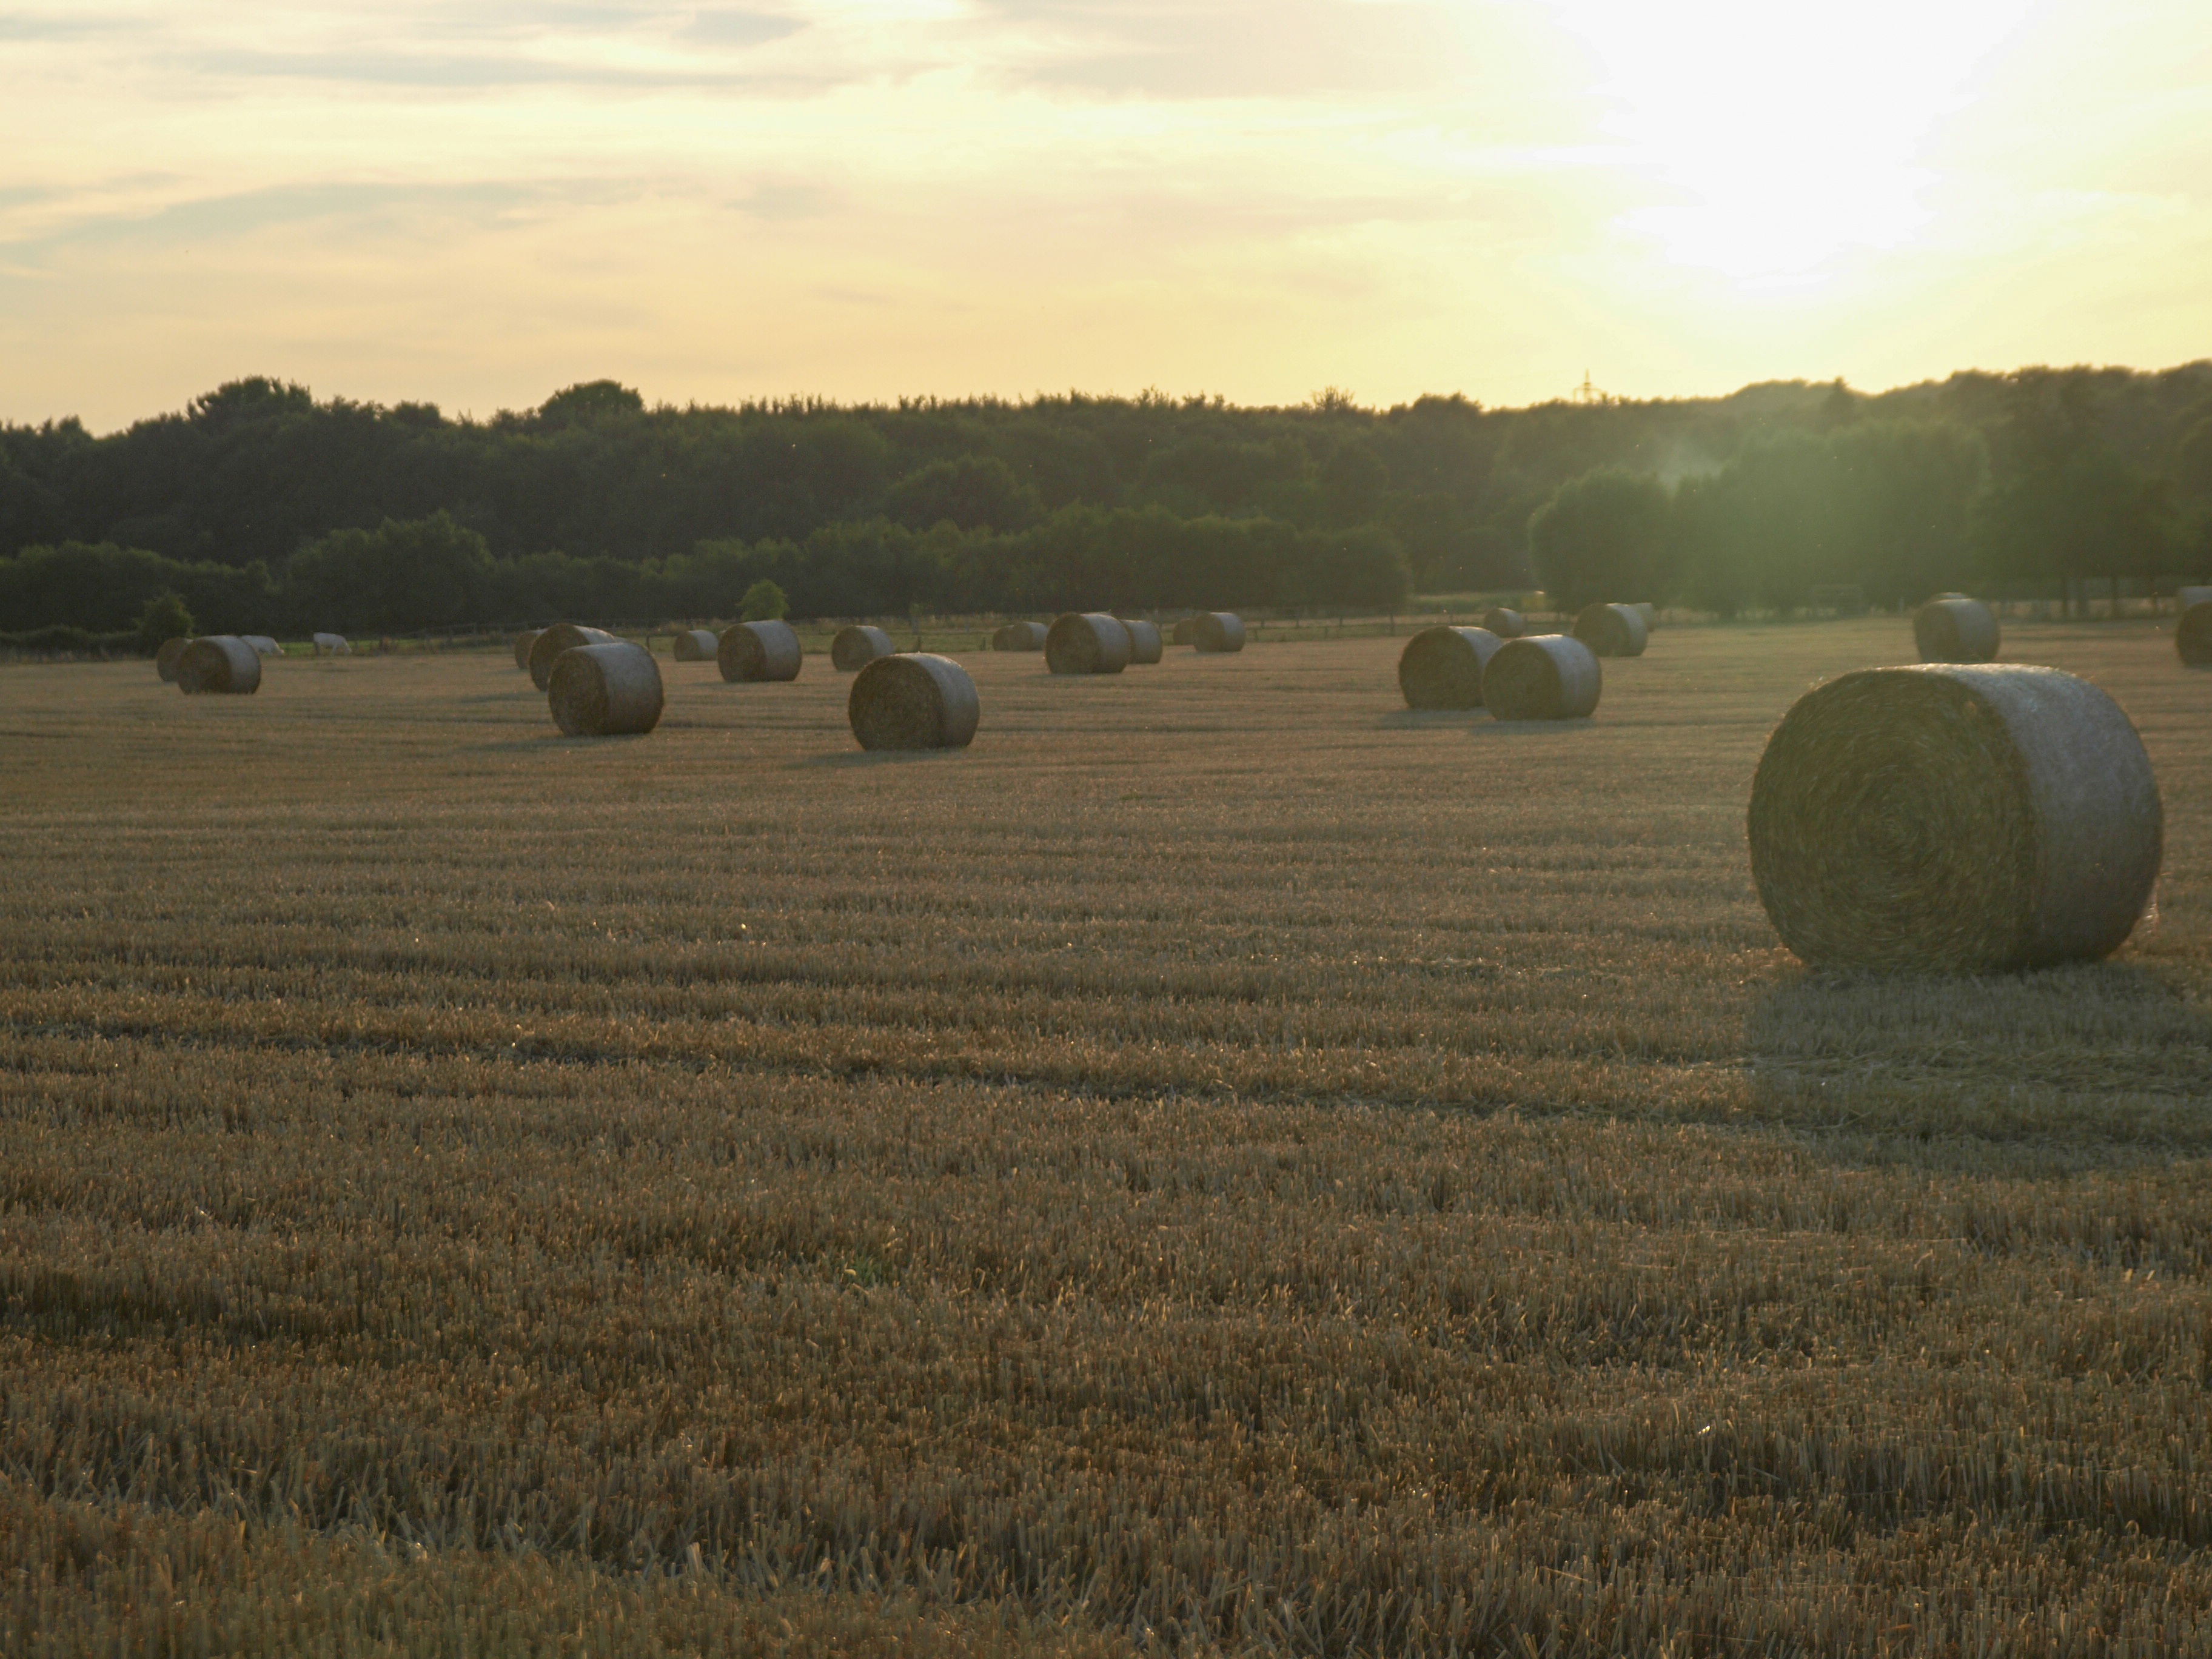
plant, hay, field, farm, prairie, harvest, crop, pasture, soil, agriculture, plain, grassland, straw, steppe, straw bales, rural area, grass family